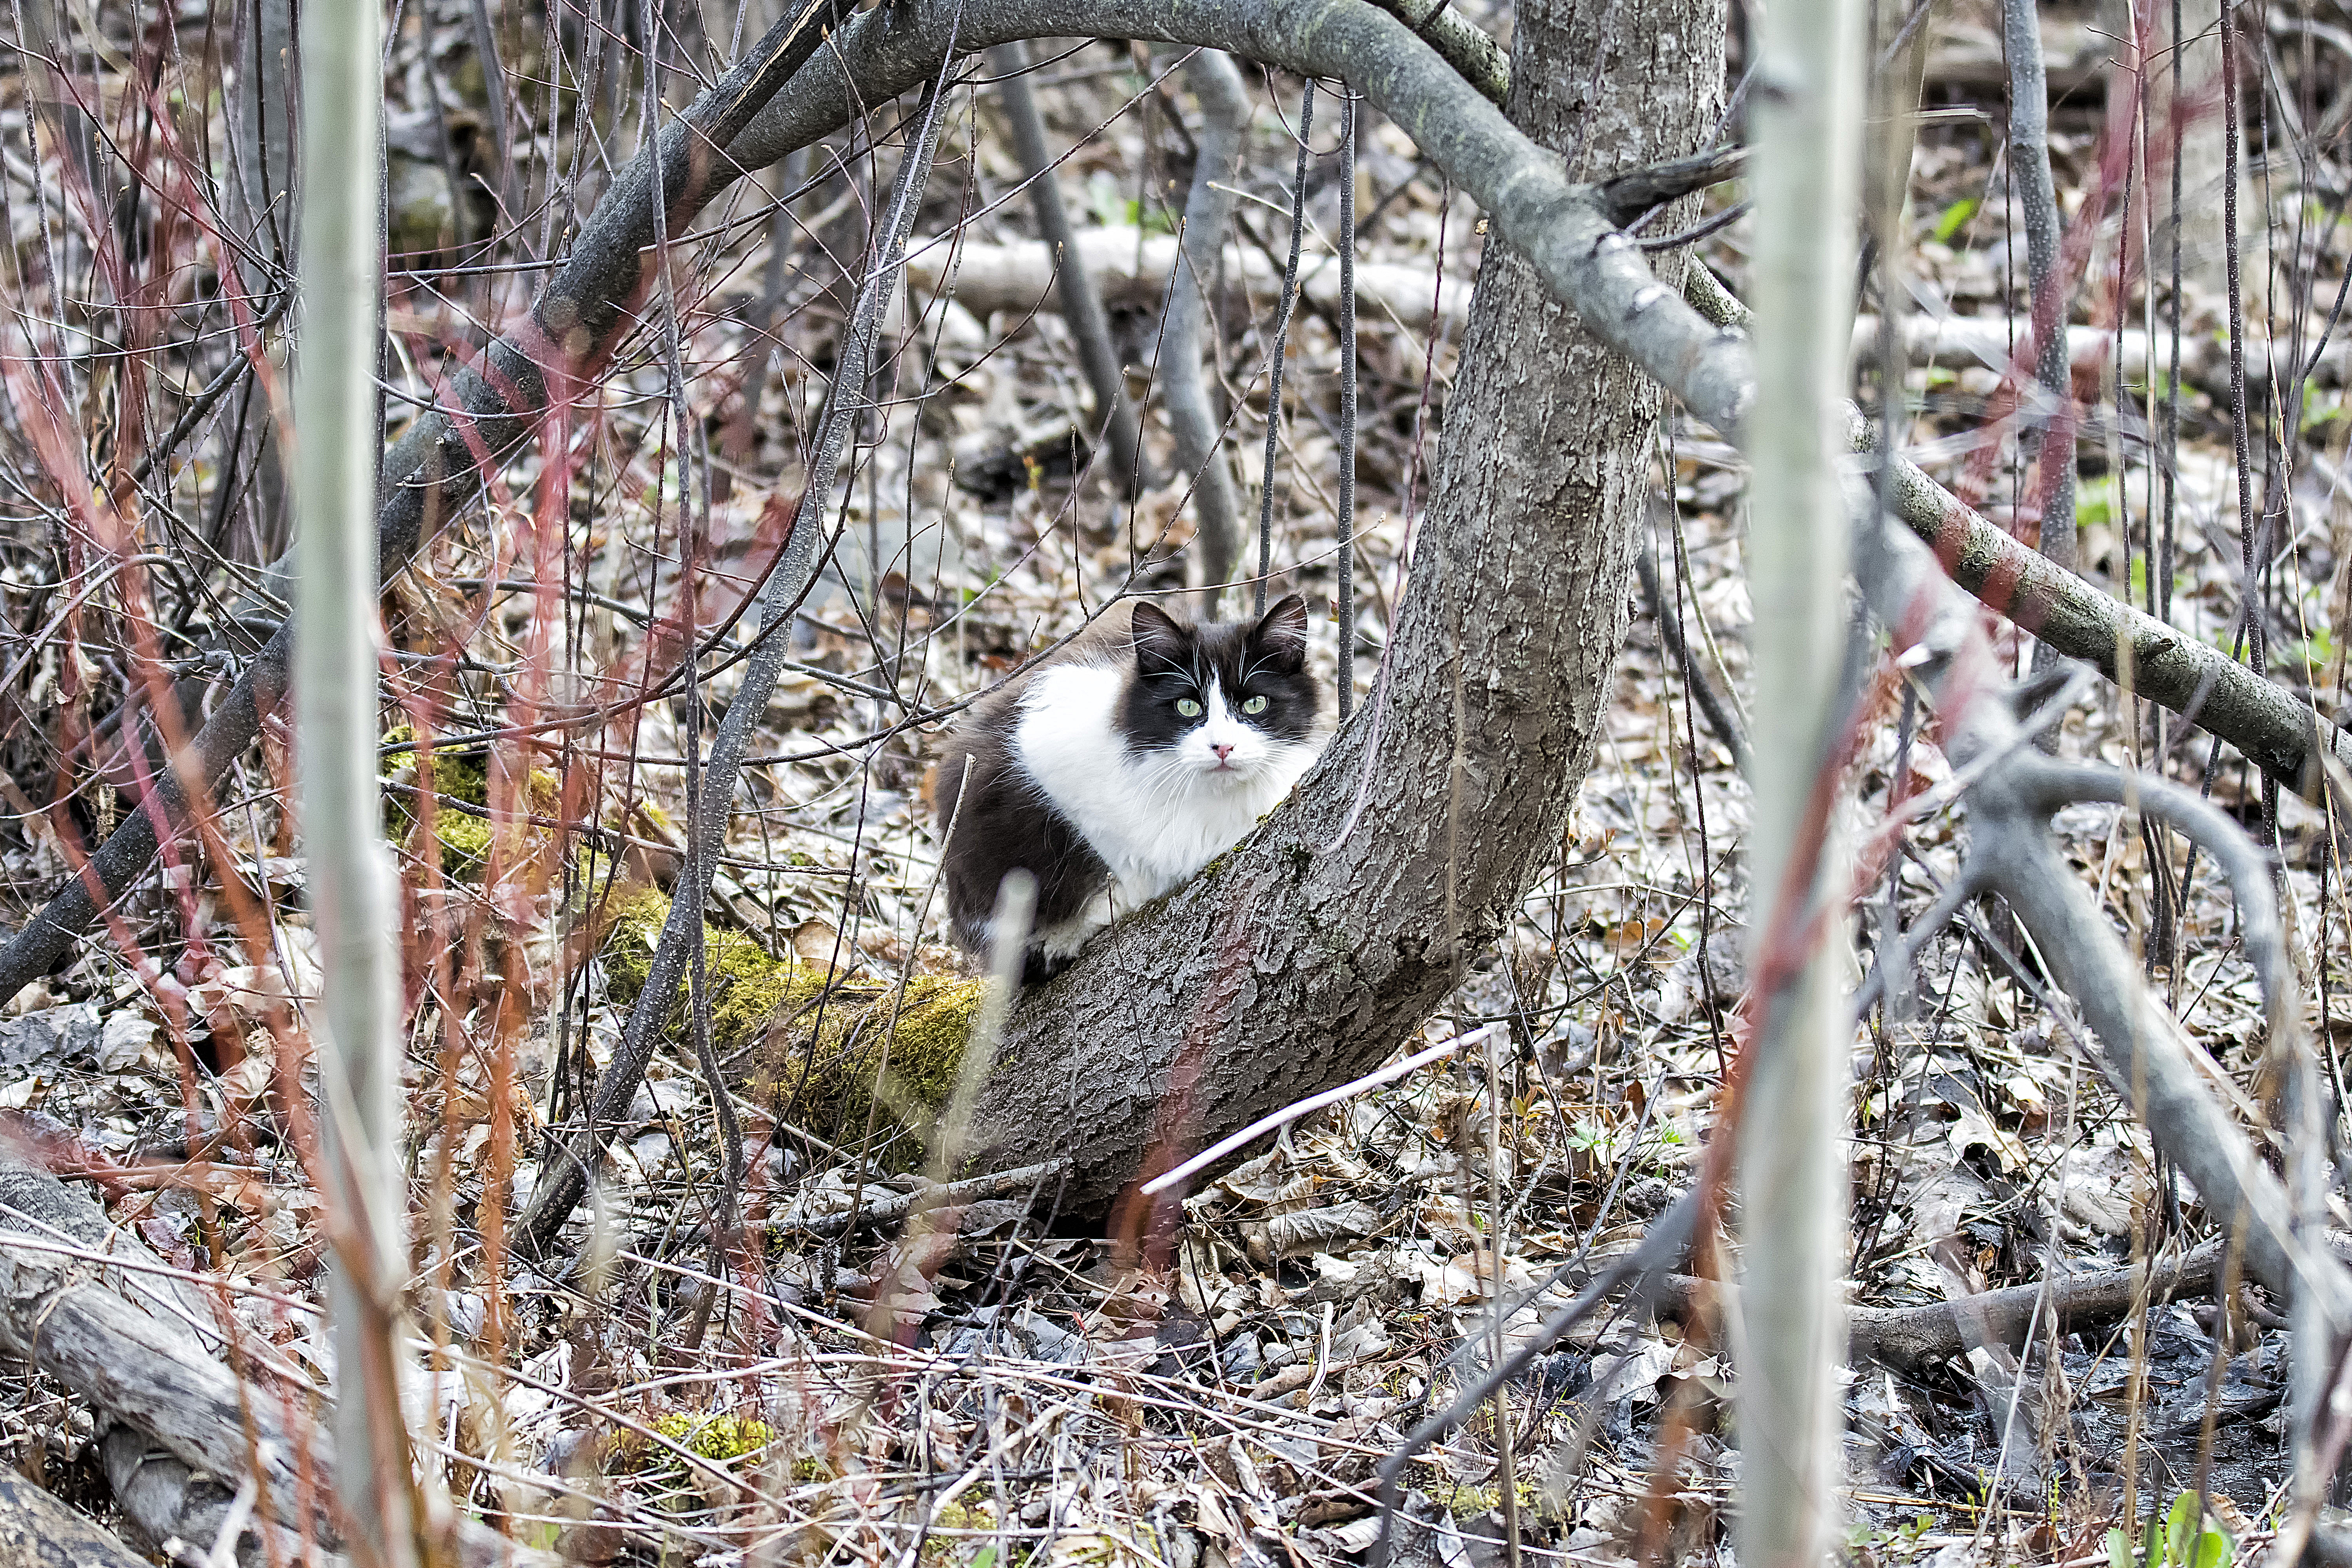
branch, wildlife, cat, autumn, mammal, squirrel, rodent, fauna, canada, vertebrate, chat, quebec, sherbrooke